Open-pit mining

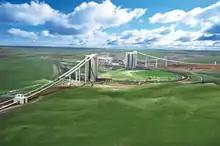
A loadout station and reclaimed land at the North Antelope Rochelle open-pit coal mine, in Wyoming, United States

After mining ends at a location, the mine area may undergo land rehabilitation. Waste dumps are contoured to flatten them out, to further stabilize them. If the ore contains sulfides it is usually covered with a layer of clay to prevent ingress of rain and oxygen from the air, which can oxidize the sulfides to produce sulfuric acid, a phenomenon known as acid mine drainage. This is then generally covered with soil, and vegetation is planted to help consolidate the material. Eventually this layer will erode, but it is generally hoped that the rate of leaching or acid will be slowed by the cover such that the environment can handle the load of acid and associated heavy metals. There are no long term studies on the success of these covers due to the relatively short time in which large-scale open-pit mining has existed. It may take hundreds to thousands of years for some waste dumps to become "acid neutral" and stop leaching to the environment. The dumps are usually fenced off to prevent livestock denuding them of vegetation. The open pit is then surrounded with a fence, to prevent access, and it generally eventually fills up with ground water. In arid areas it may not fill due to deep groundwater levels. In Germany, the world's largest producer of lignite (virtually all of which these days is mined open-pit), the former mines are usually converted to artificial lakes. To mitigate the problem of acid mine drainage mentioned above, flooding is often done with the water of nearby rivers instead of using groundwater alone. In some cases, calcium oxide or other basic chemicals have to be added to the water to neutralize the pH-value.